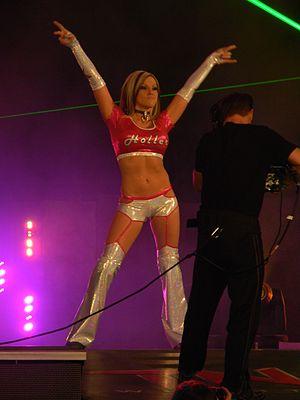
Jamie Szantyr, est une catcheuse américaine connue pour son travail à la Total Nonstop Action Wrestling sous le nom de Velvet Sky.